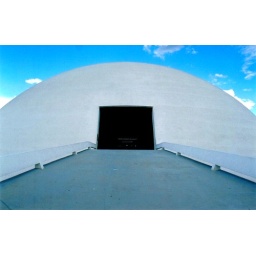
while my eyes go looking for flying saucers in the sky